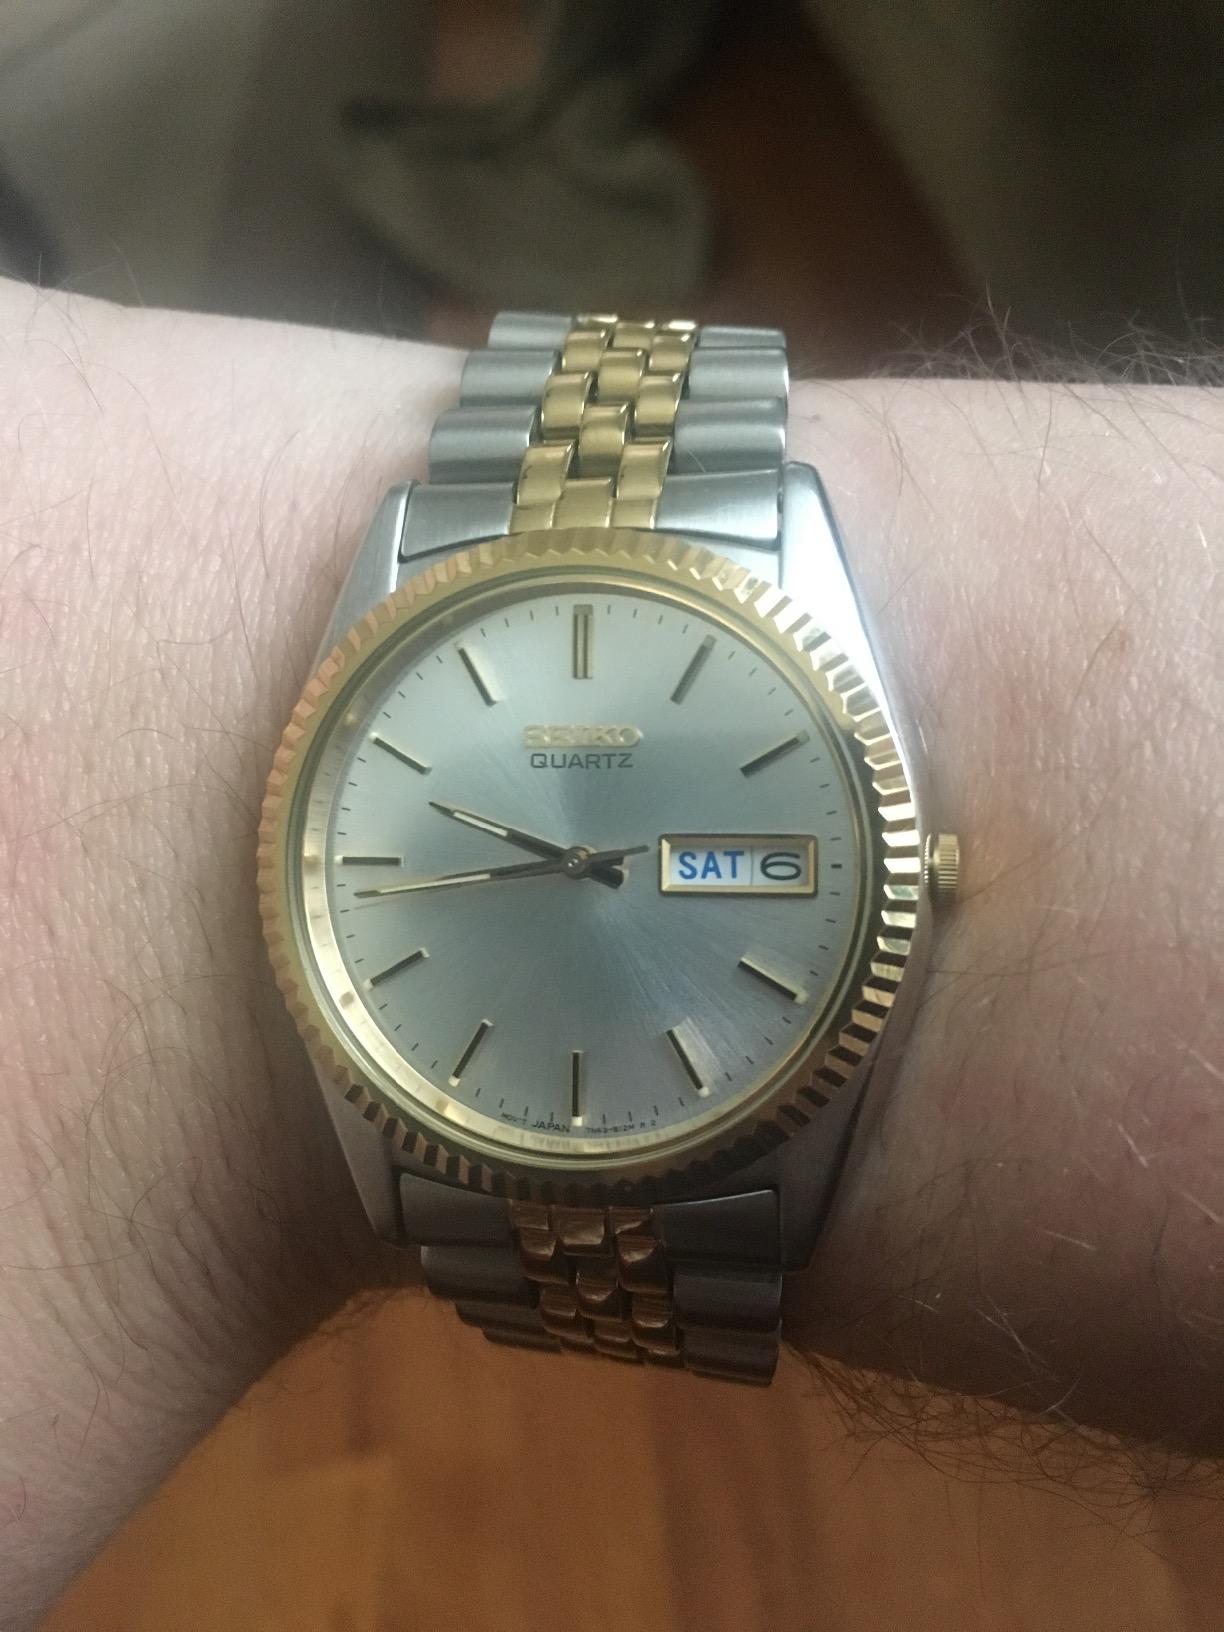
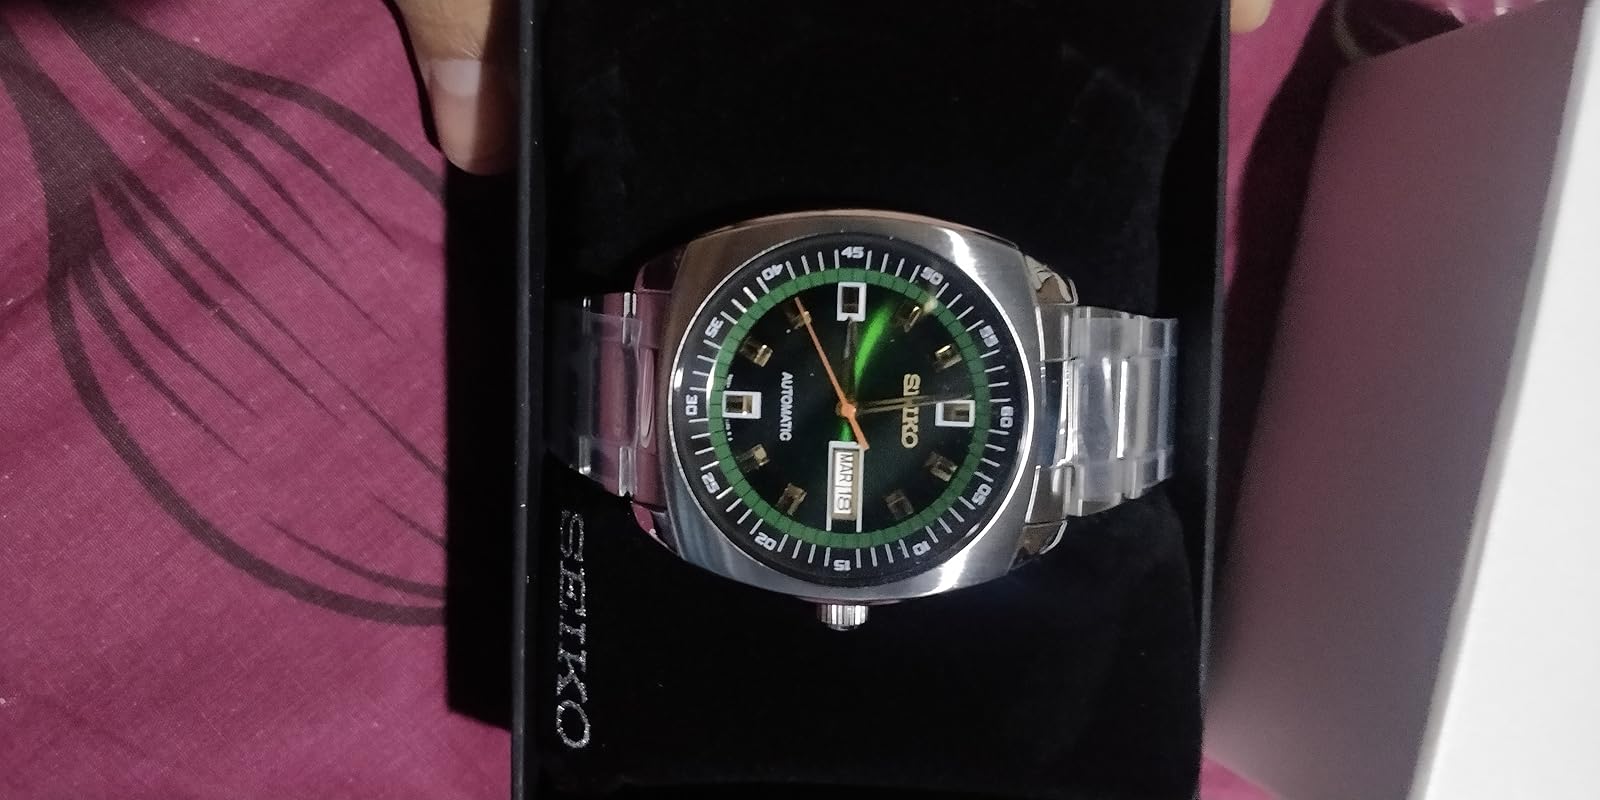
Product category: accessories_watch
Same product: no